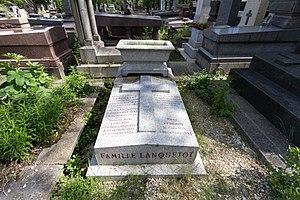
Pierre Louis Félix Lanquetot, né le 5 octobre 1880 à Sèvres et mort le 26 mai 1974 à Vaucresson, est un général français.
Pierre Ernest Lanquetot est un militaire français, général durant la première Guerre mondiale.